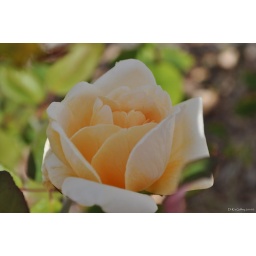
Creamy yellow rose in the rose garden